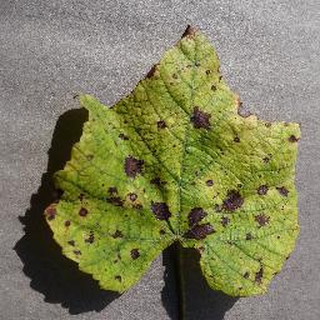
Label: grape_leaf_blight